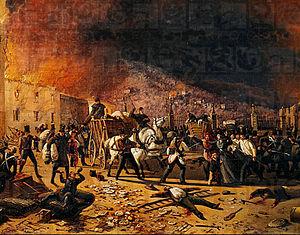
Les dix jours de Brescia désigne un mouvement de révolte populaire contre l'oppression autrichienne qui a eu lieu du 23 mars au 1er avril 1849. Le courage montré par les insurgés dans la lutte à valu à la ville de Brescia le titre de "Lionne de l'Italie".